Uhuru Kenyatta

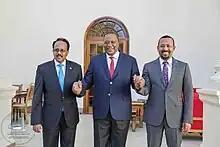
Kenyatta with Mohamed Abdullahi Mohamed and Abiy Ahmed Ali in 2019

As the President, Kenyatta'a foreign relations were dominated by the ICC question. His relations with the West were expected to be cold, more so after the West warned Kenyans not to elect him as president. The United Kingdom promised to have only essential contacts with him if he were elected. However, his relationship with the West thawed significantly and he participated in the US — Africa summit as well as a Somalia summit in the United Kingdom. The ICC accused his government of frustrating its investigation efforts into the case, although it absolved the President personally of any involvement in the frustration.